Answer in natural language. Considering the relative positions, is brown colour  countertop lx (marked C) above or below dark cushioned metal stool (marked B)? Choose between the following options: above or below
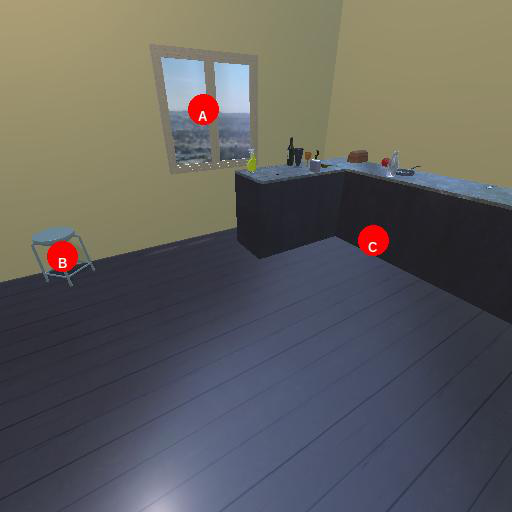
<answer>above</answer>